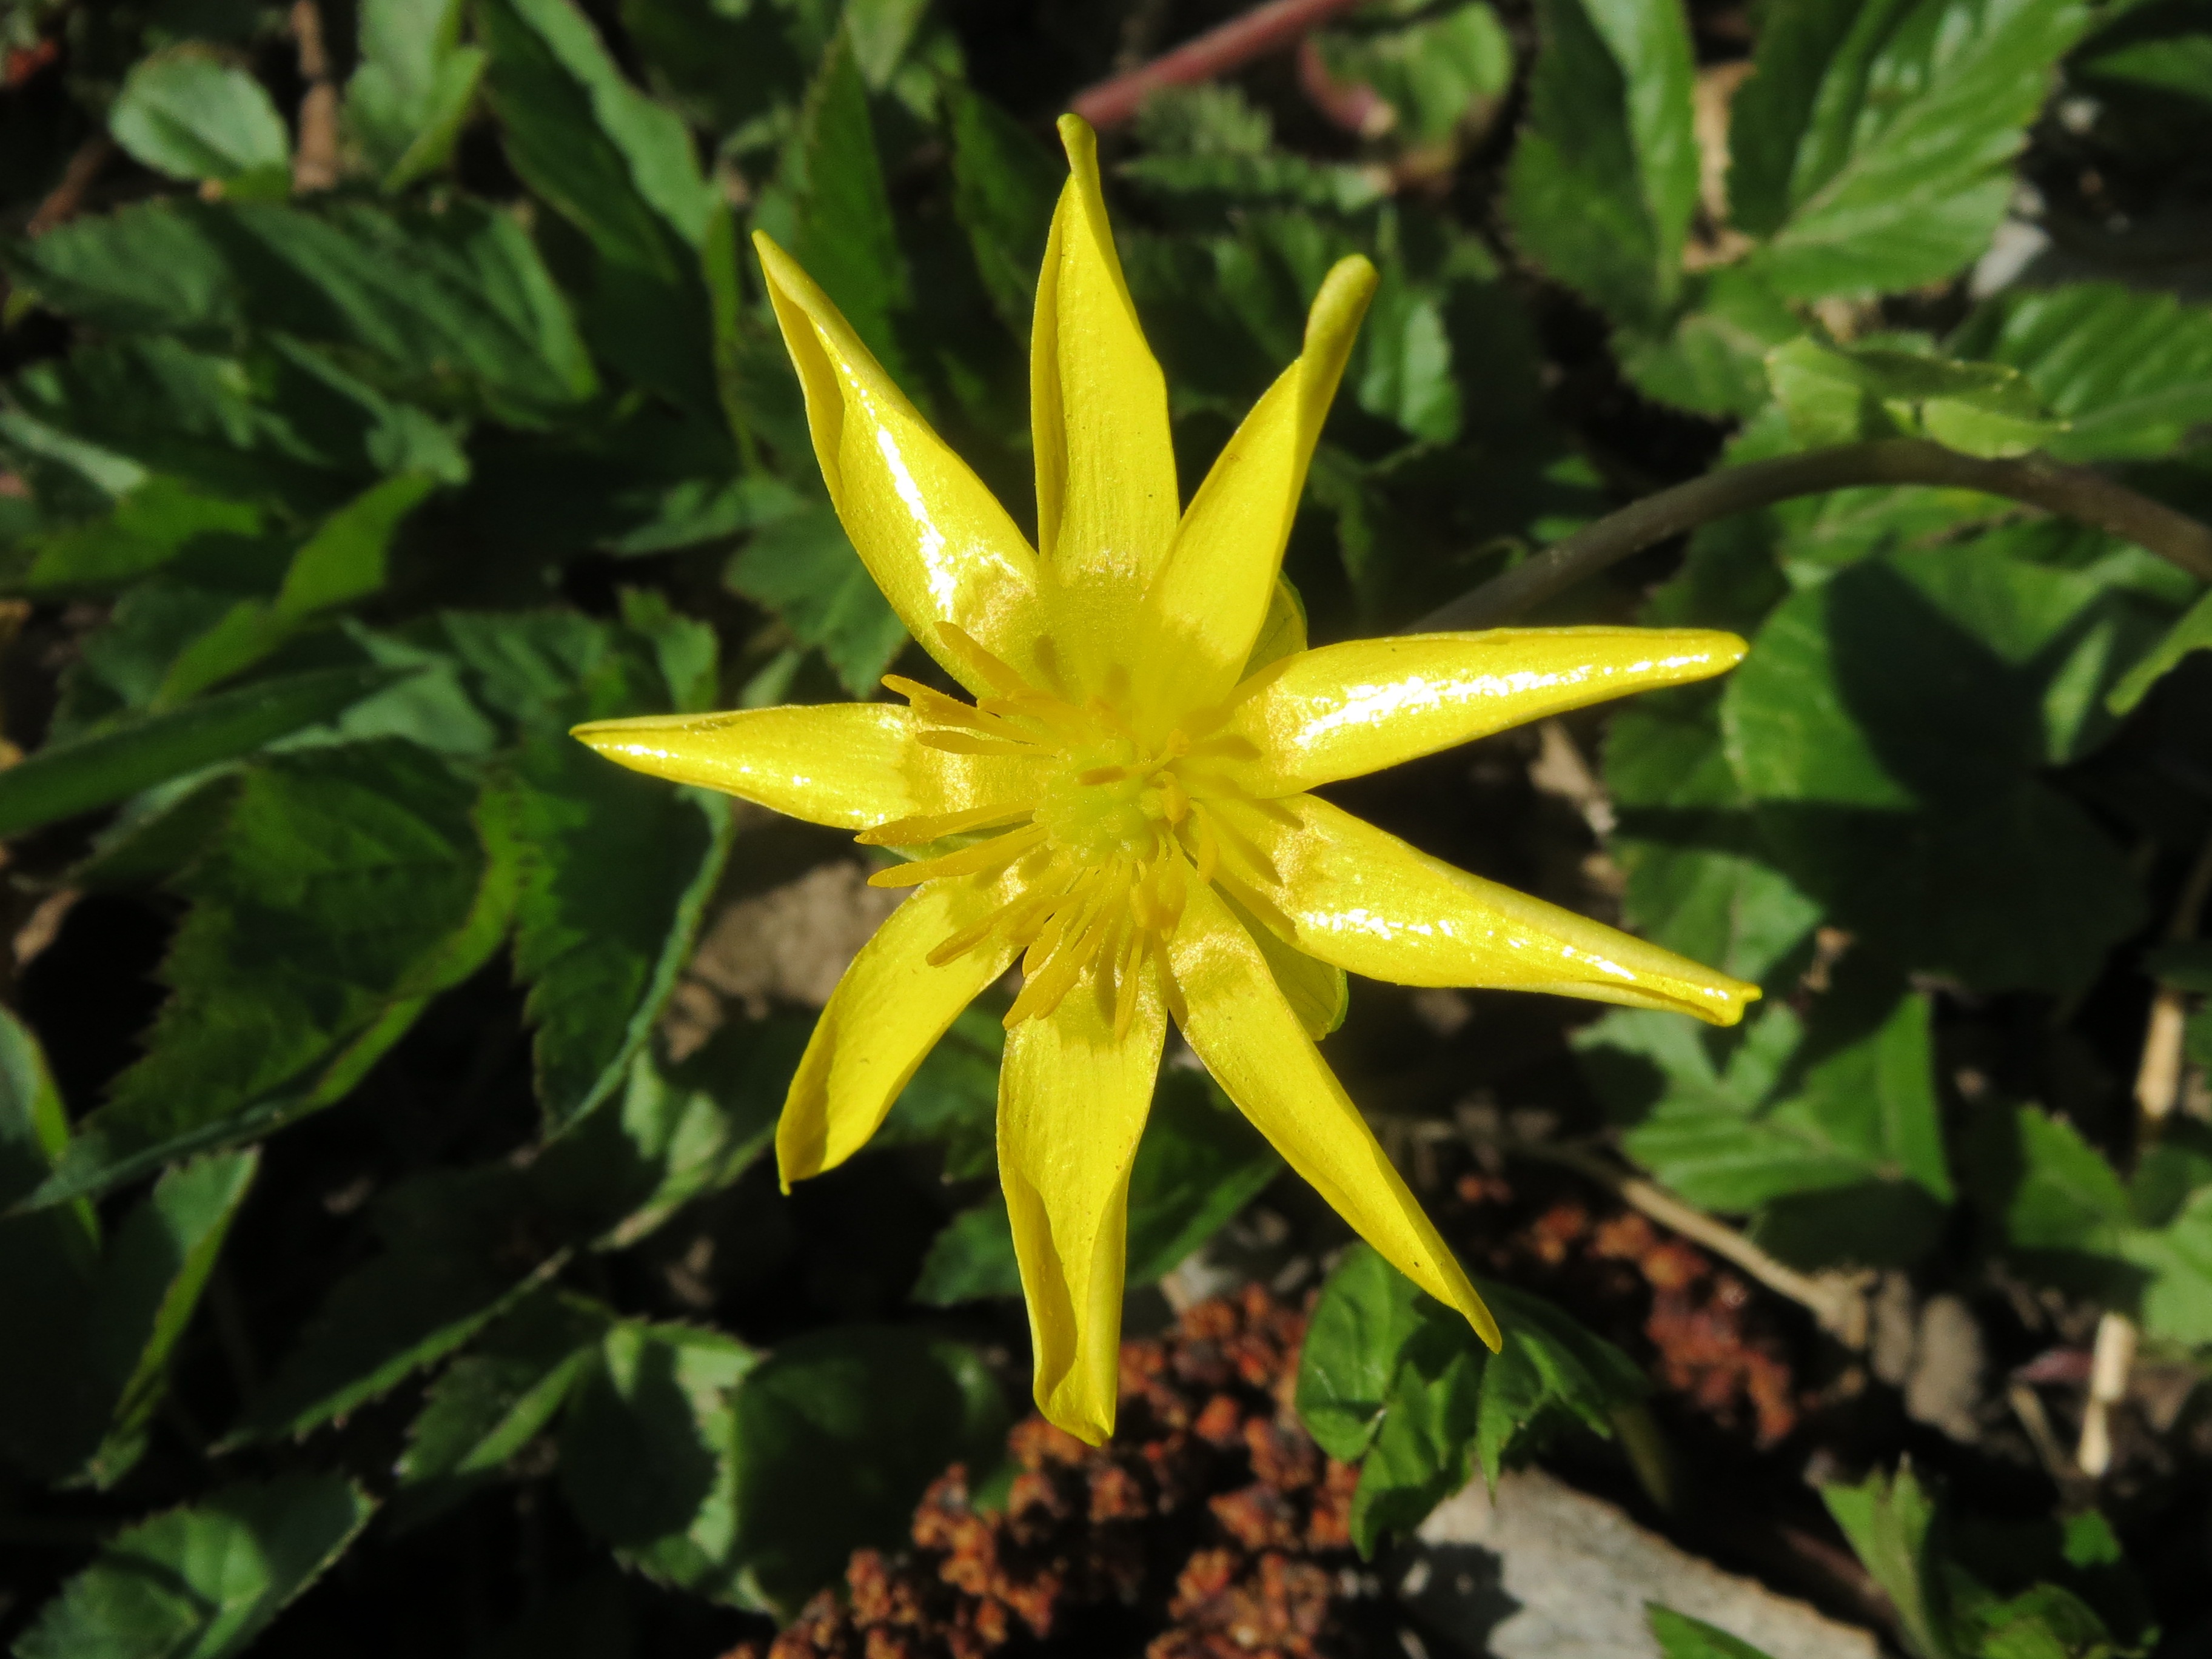
plant, leaf, flower, botany, yellow, flora, wildflower, shrub, macro photography, inflorescence, flowering plant, lesser celandine, ficaria verna, ranunculus ficaria, land plant, fawn lily